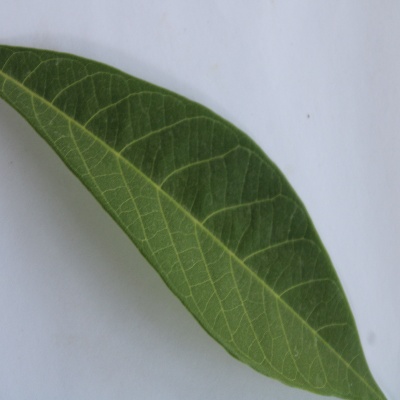
Crop: Cassava
Condition: healthy